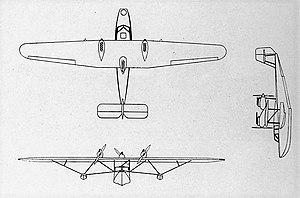
Le Loire 60 est un avion militaire de l'entre-deux-guerres réalisé en France par Loire Aviation.